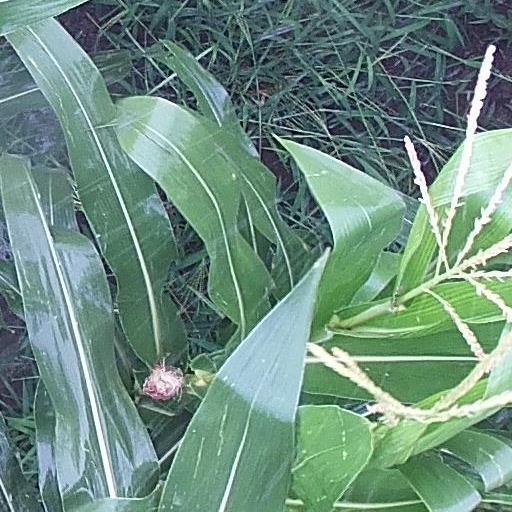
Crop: maize; corn